Sifteo Cubes

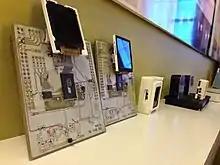
Various Sifteo Cube prototypes

The original Sifteo Cubes evolved from Siftables, a working prototype technology developed by David Merrill and Jeevan Kalanithi at the MIT Media Lab. The Siftables prototype was previewed at the TED Conference in February 2009. After leaving the Media Lab, Merrill and Kalanithi founded Sifteo, Inc. to manufacture and market the original Sifteo Cubes.